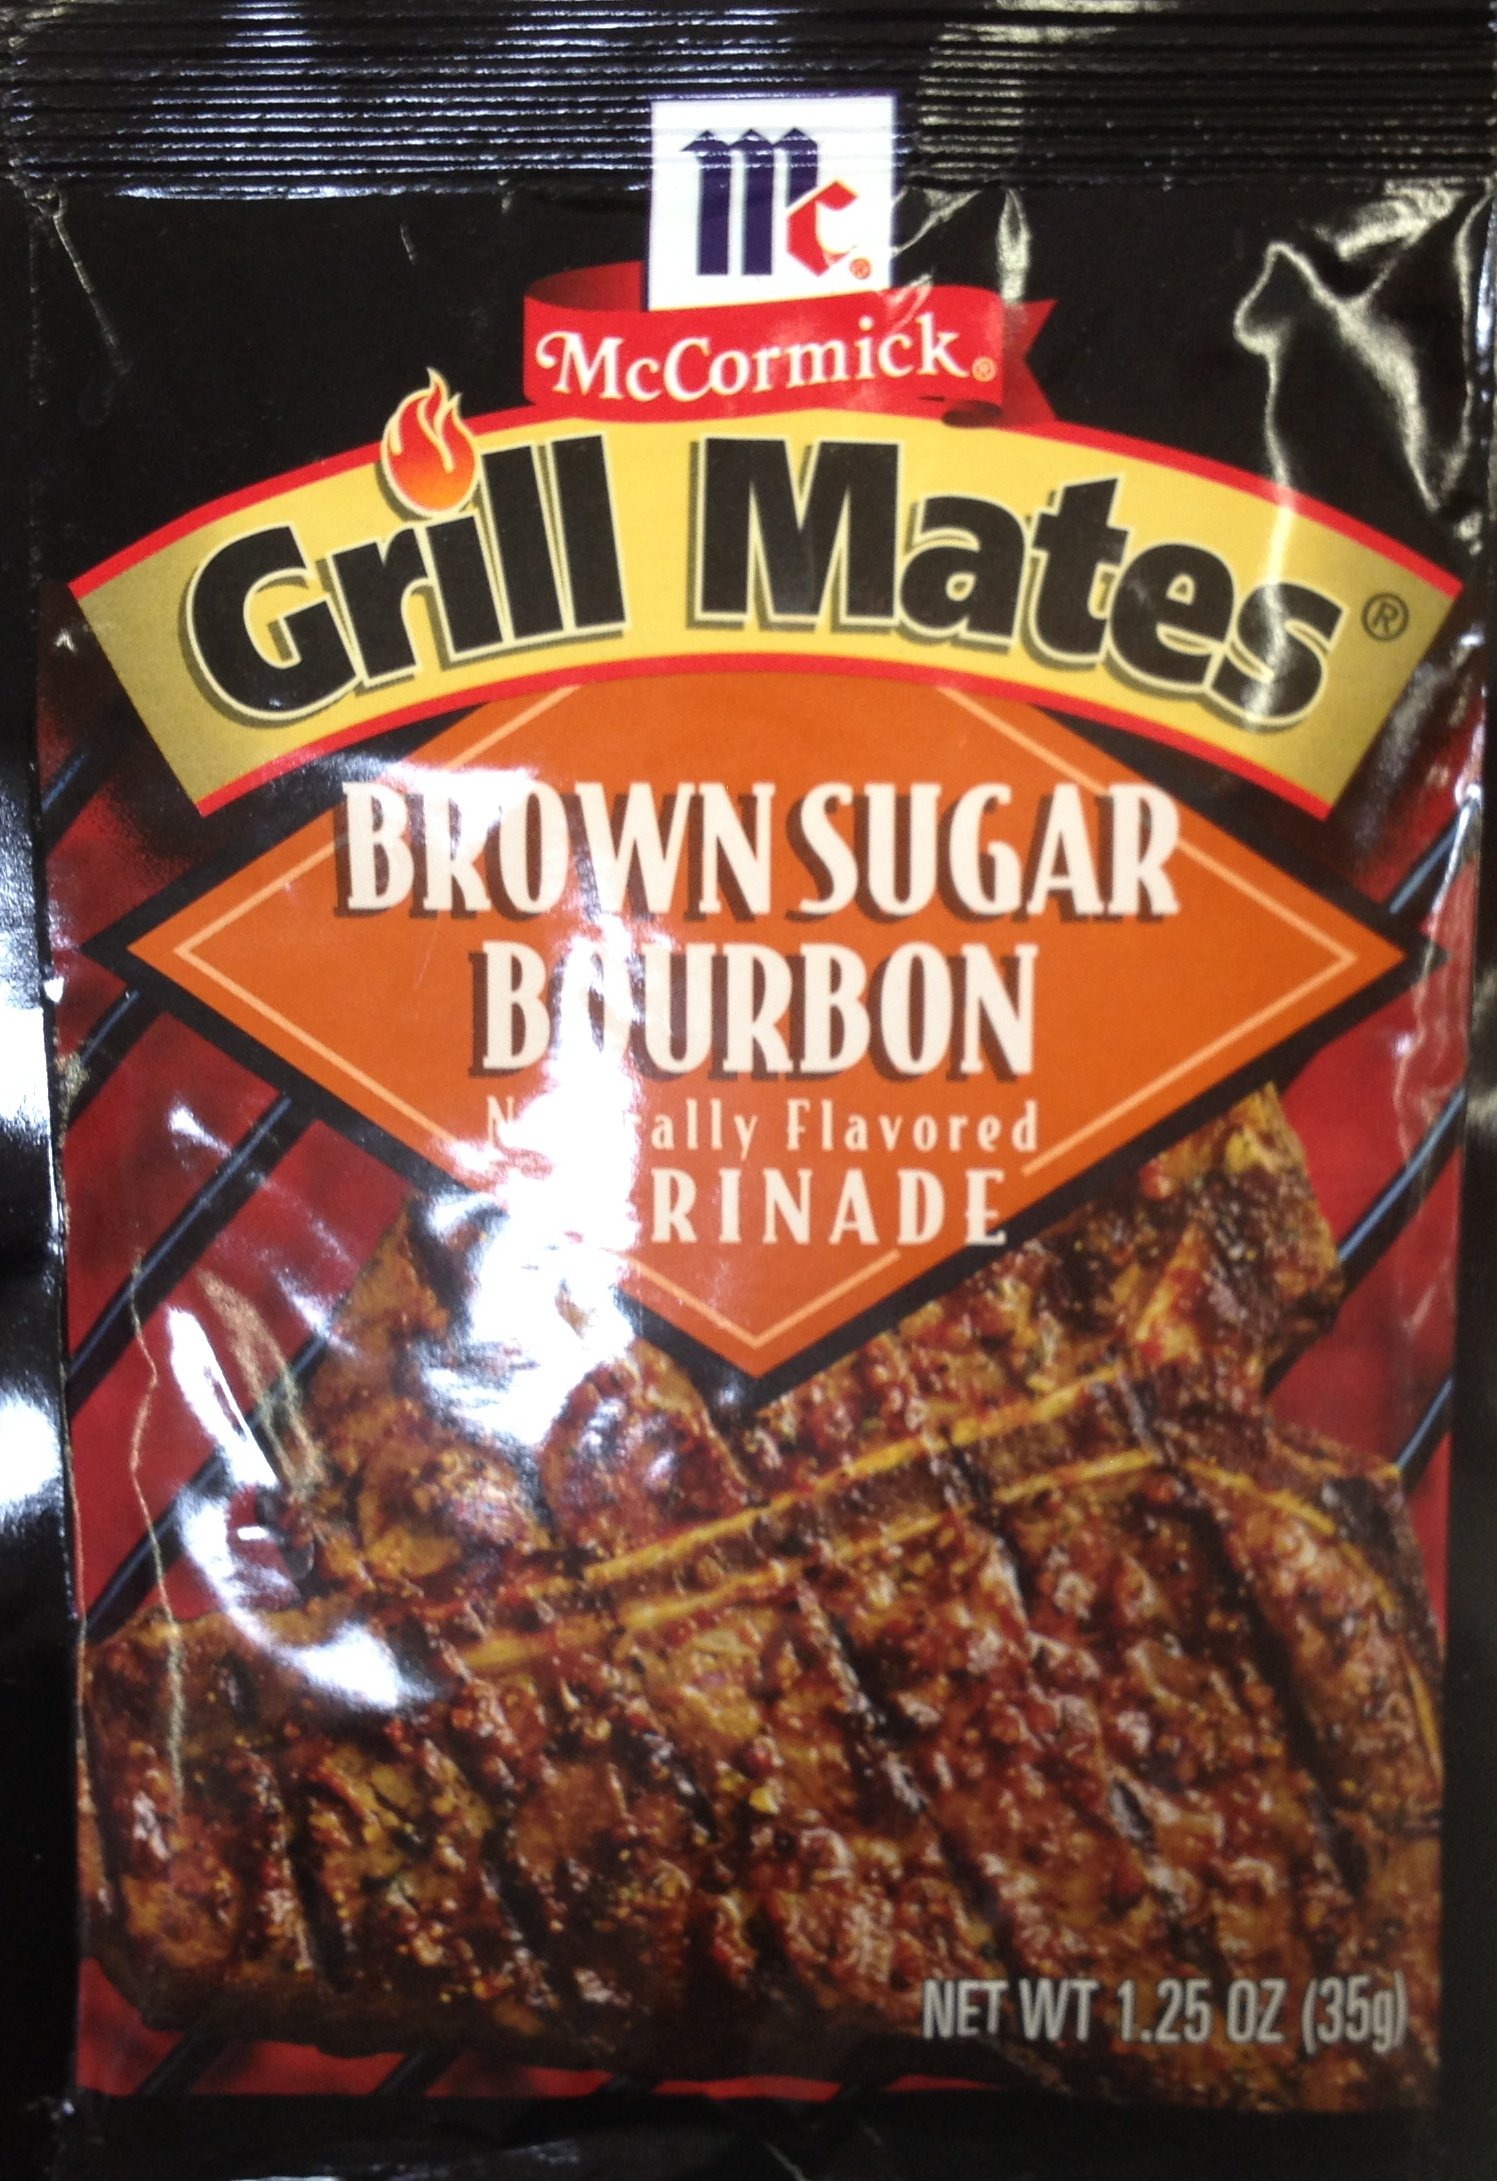
Item Name: McCormick Grill Mate BROWN SUGAR BOURBON Marinade 1.25oz (10 Packets)
Value: 12.5
Unit: Fl Oz

Price: 1.285